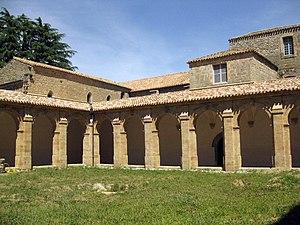
Angle nord-est du cloître de l'abbaye Sainte-Marie d'Orbieu de Lagrasse (Aude) This building is classé au titre des Monuments Historiques. It is indexed in the Base Mérimée, a database of architectural heritage maintained by the French Ministry of Culture,